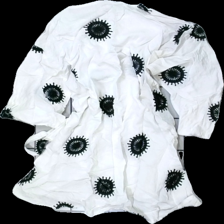
View: back
Type: Tunic
Category: Ladies
Brand: Missing
Colors: White, Black
Material: 67% cotton, 33% viscose
Pattern: Other
Cut: Regular, C-collar
Season: All
Stains: Minor
Damage: stained collar
Damage location: top center
Damage 2: dark stain
Damage 2 location: middle center
Damage 3: yellow stain
Damage 3 location: bottom center
Price range: 50-100
Recommended usage: Export